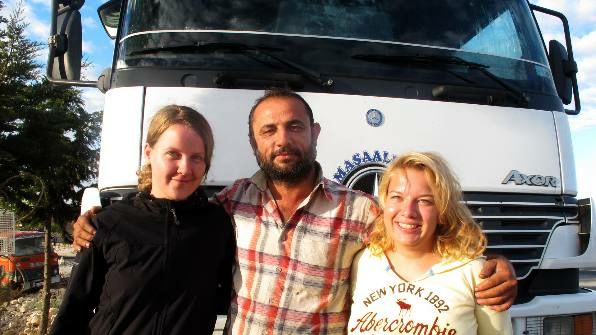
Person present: Yes